Paleolithic

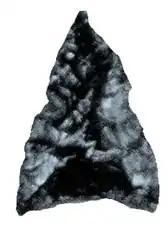
Humans may have taken part in long-distance trade between bands for rare commodities and raw materials (such as stone needed for making tools) as early as 120,000 years ago in Middle Paleolithic.

Paleolithic hunting and gathering people ate varying proportions of vegetables (including tubers and roots), fruit, seeds (including nuts and wild grass seeds) and insects, meat, fish, and shellfish. However, there is little direct evidence of the relative proportions of plant and animal foods. Although the term "paleolithic diet", without references to a specific timeframe or locale, is sometimes used with an implication that most humans shared a certain diet during the entire era, that is not entirely accurate. The Paleolithic was an extended period of time, during which multiple technological advances were made, many of which had impact on human dietary structure. For example, humans probably did not possess the control of fire until the Middle Paleolithic, or tools necessary to engage in extensive fishing. On the other hand, both these technologies are generally agreed to have been widely available to humans by the end of the Paleolithic (consequently, allowing humans in some regions of the planet to rely heavily on fishing and hunting). In addition, the Paleolithic involved a substantial geographical expansion of human populations. During the Lower Paleolithic, ancestors of modern humans are thought to have been constrained to Africa east of the Great Rift Valley. During the Middle and Upper Paleolithic, humans greatly expanded their area of settlement, reaching ecosystems as diverse as New Guinea and Alaska, and adapting their diets to whatever local resources were available.